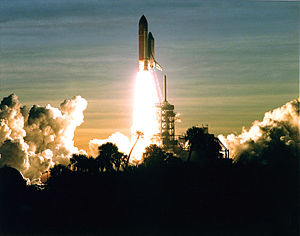
Rumfærge-Mir-programmet / Tidslinje / Nyt samarbejde begynder (1994)
Rumfærge-Mir-programmet begynder - Discovery opsendes på STS-60, programmets første flyvning.
Rumfærge–Mir-programmet var et rumprogram i samarbejde mellem Rusland og USA, der involverede amerikanske rumfærgeflyvninger til den russiske rumstation Mir, russiske kosmonauter på rumfærgerne og amerikanske astronauter, der deltog i langvarige ekspeditioner om bord på Mir.